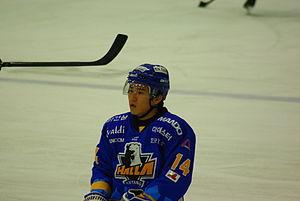
Kim Yoon-hwan 김윤환 est un joueur professionnel sud-coréen de hockey sur glace.